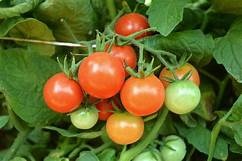
Label: tomato